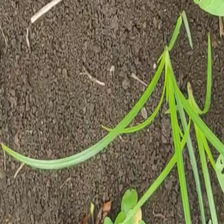
Weed species: Lavhala_(Cyperus_Rotundus)